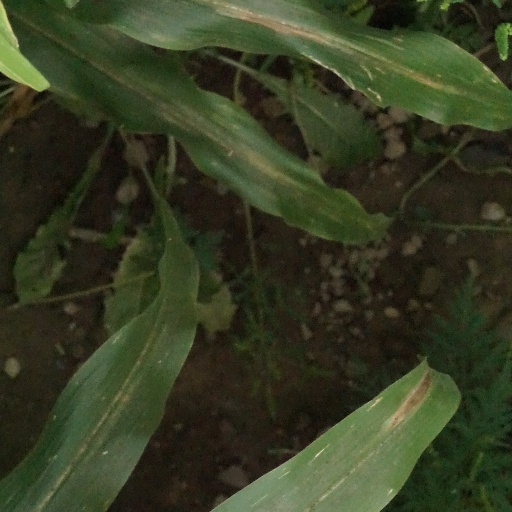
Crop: maize; corn